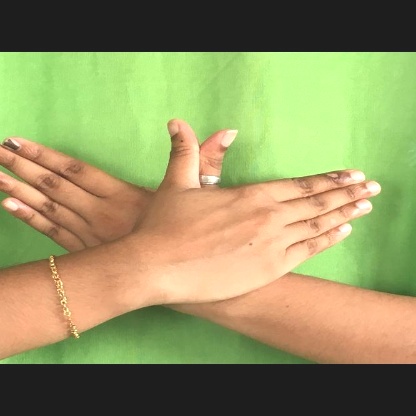
Mudra: Garuda